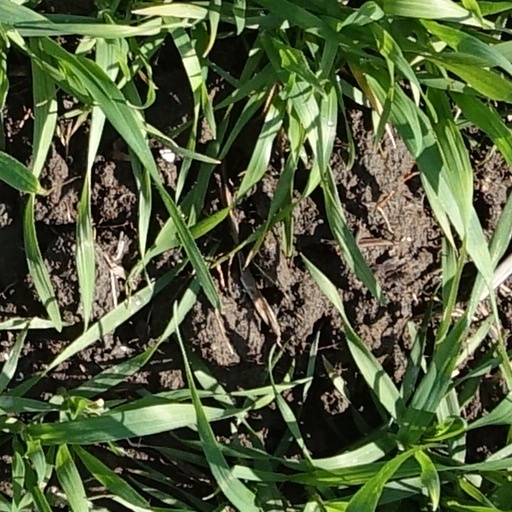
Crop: wheat